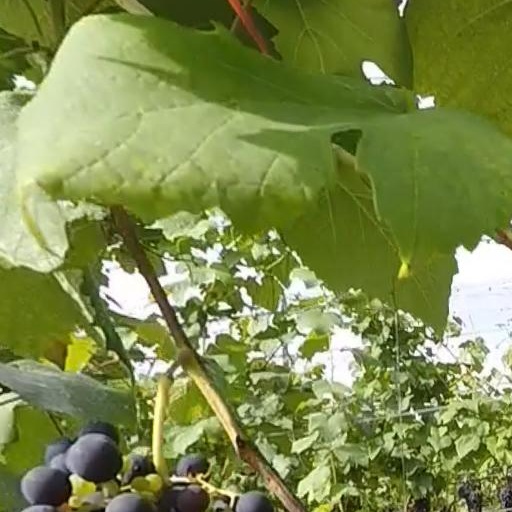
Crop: grape